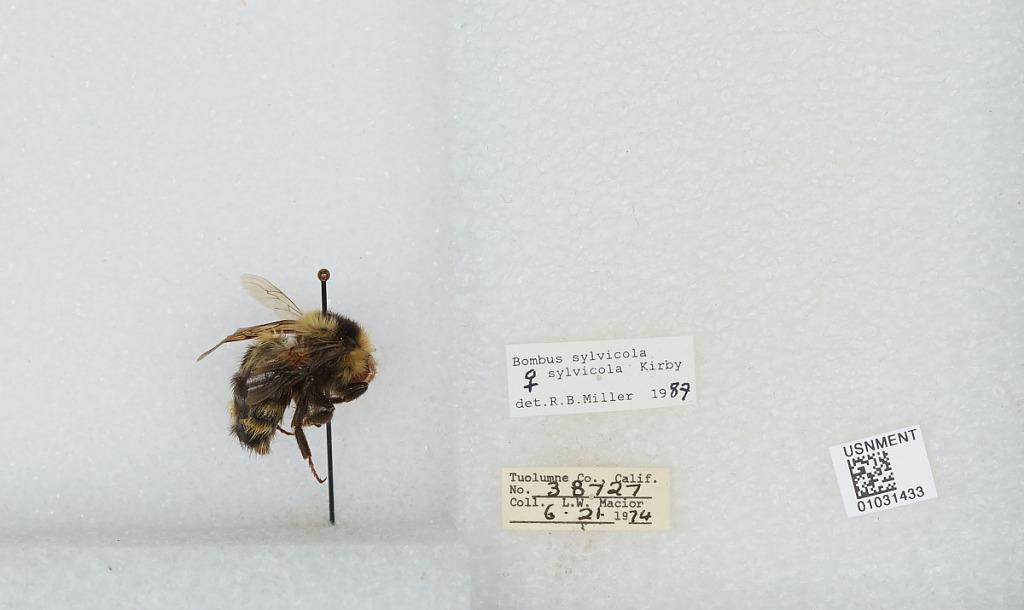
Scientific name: Bombus (Pyrobombus) sylvicola Kirby
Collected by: L. Macior
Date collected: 1974-6-21
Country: United States
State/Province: California
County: Tuolumne
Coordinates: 38.02, -119.94
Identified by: Miller, R. B.